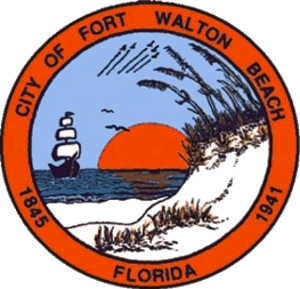
La ville de Fort Walton Beach est située dans le comté d'Okaloosa, dans l’État de Floride, aux États-Unis.